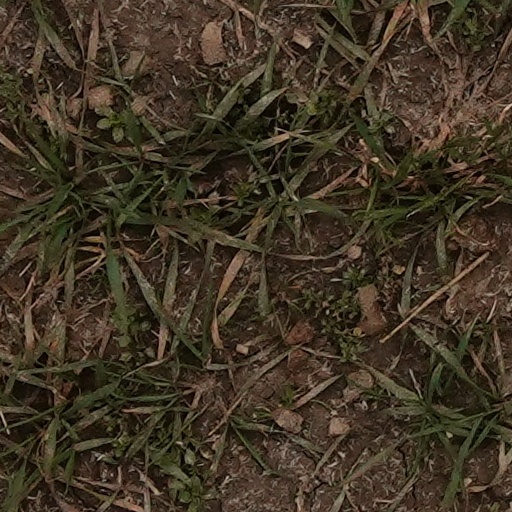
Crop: wheat